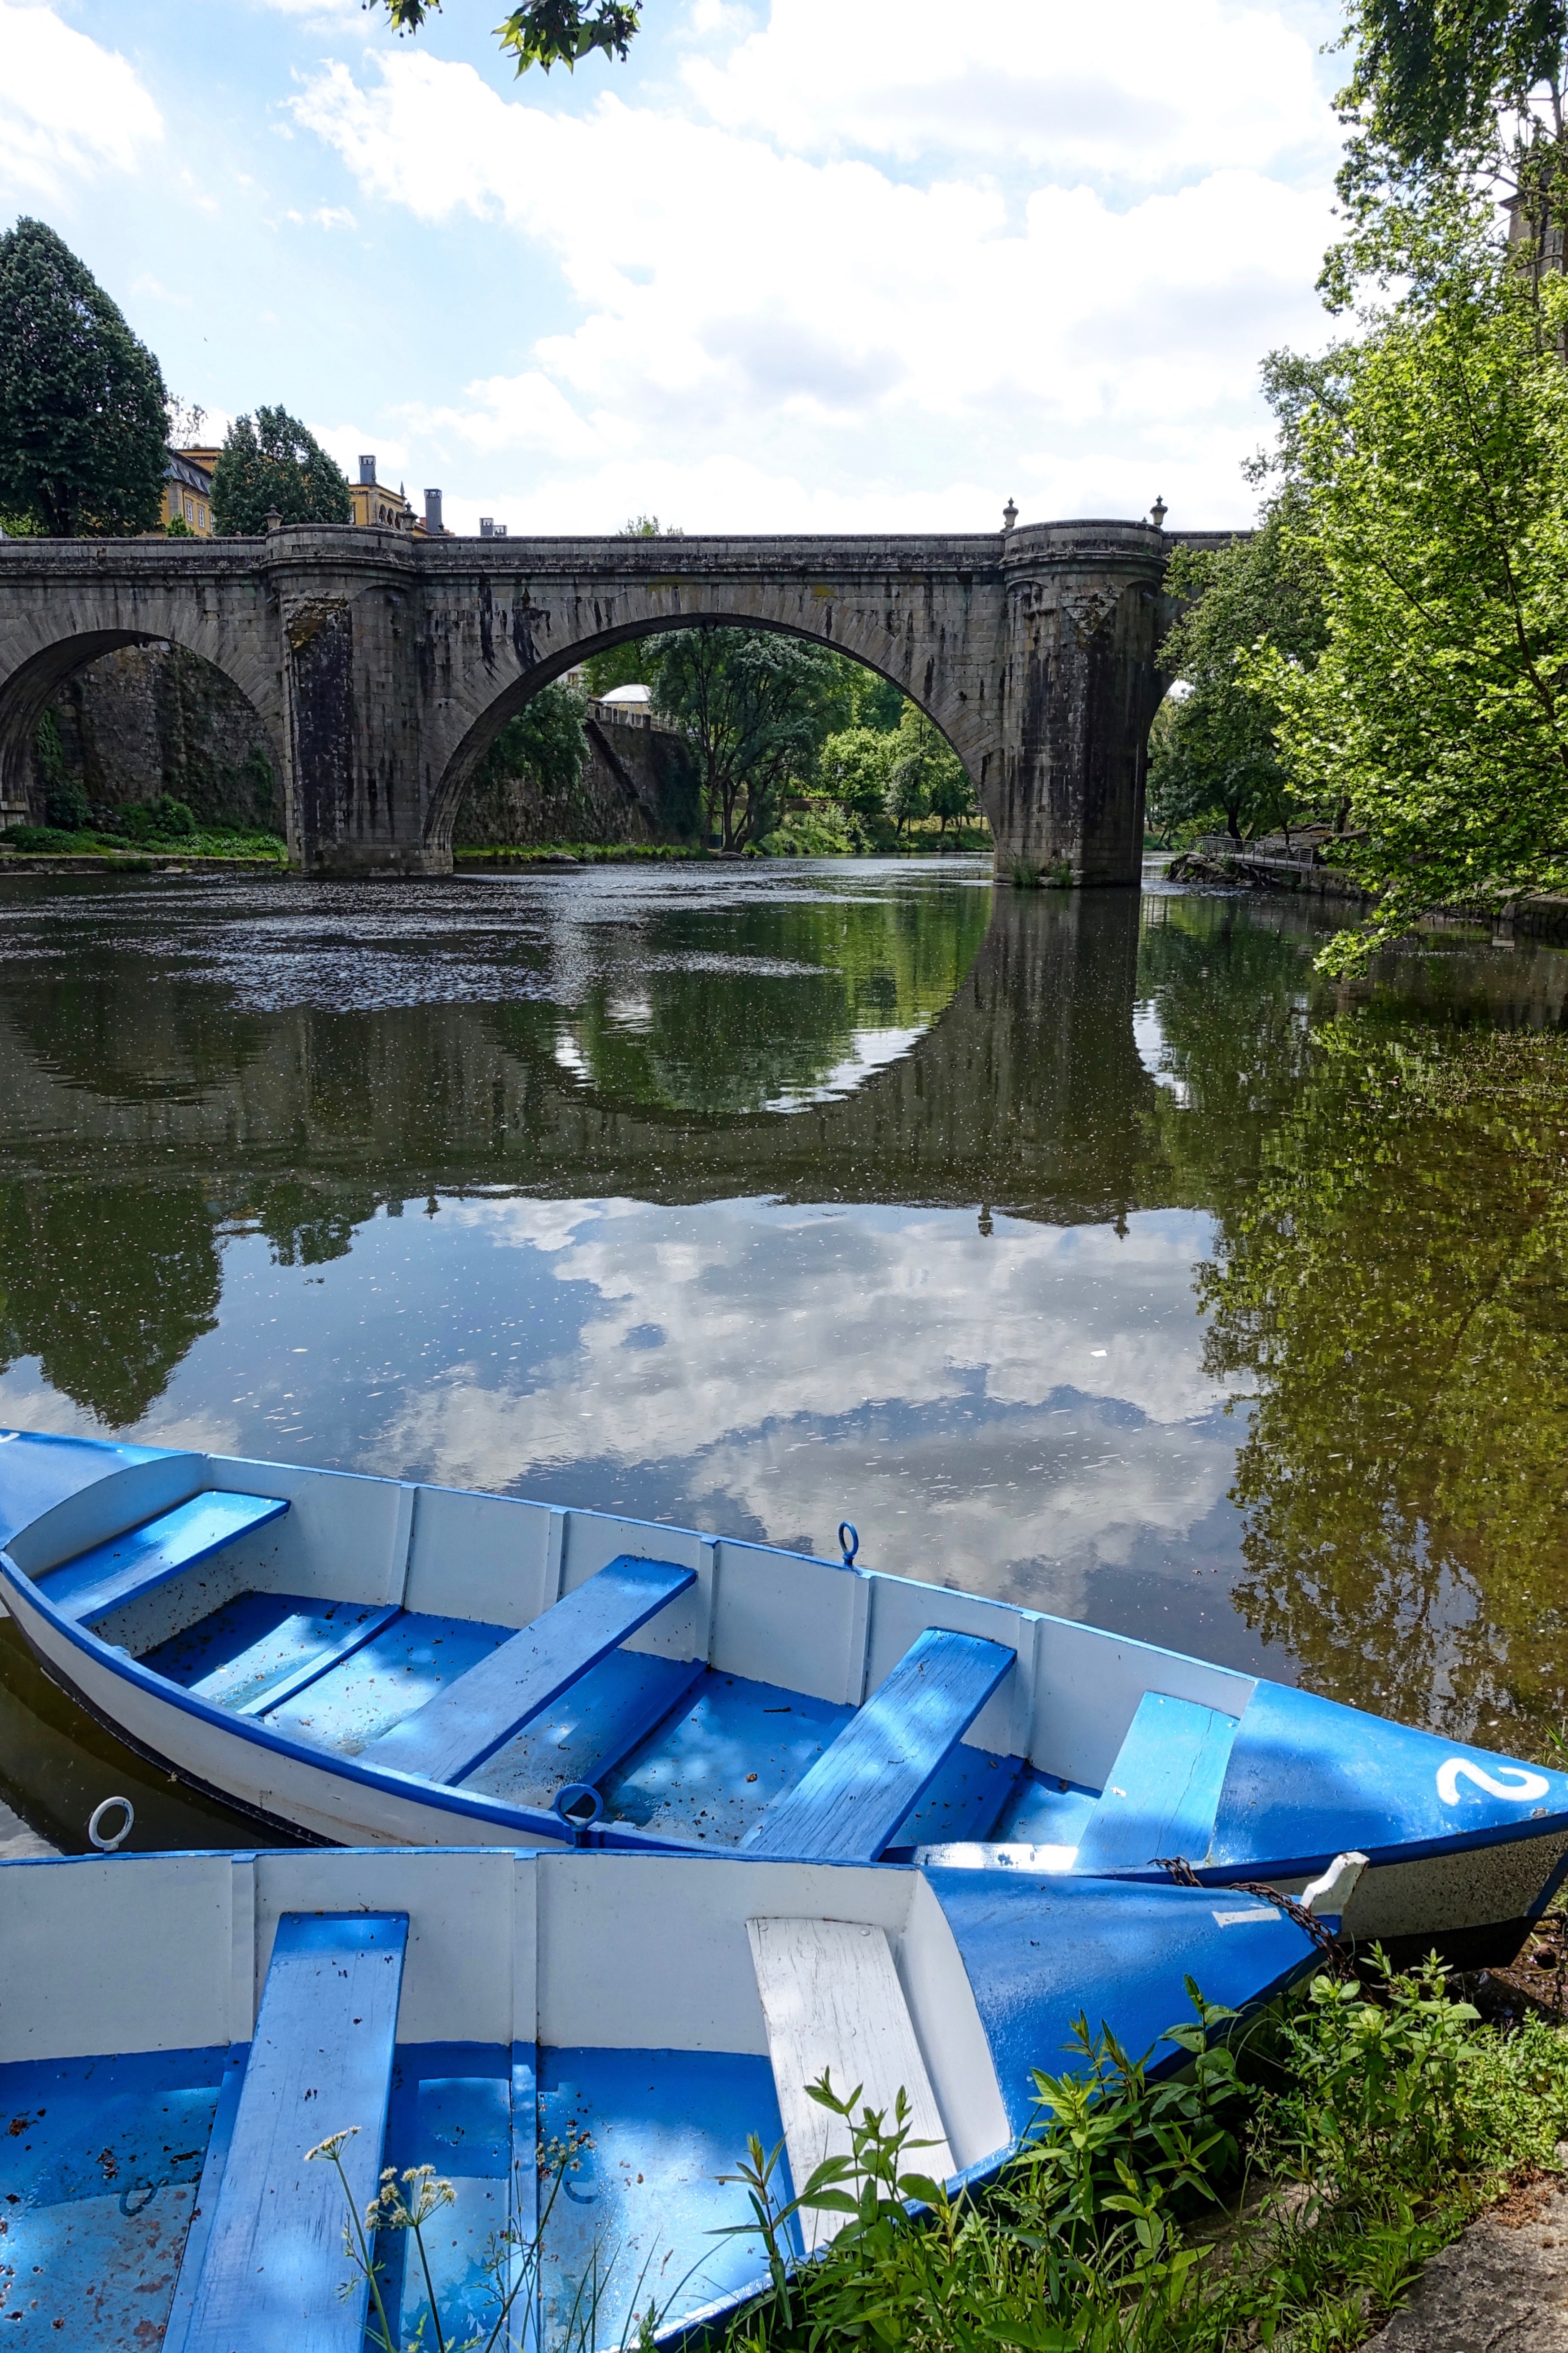
water, river, village, reflection, swimming pool, backyard, blue, leisure, waterway, nautical, boats, vessels